Pádraic Mannion

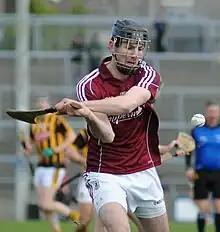
Mannion playing for Galway in 2015

Pádraic Mannion (born 6 March 1993) is an Irish hurler, he also plays as a right wing-back for club side Ahascragh-Fohenagh and at inter-county level with the Galway senior hurling team. His brother, Cathal, also plays for both teams.